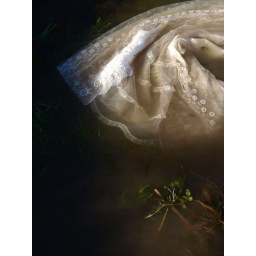
dress in river